Lincoln in the Bardo

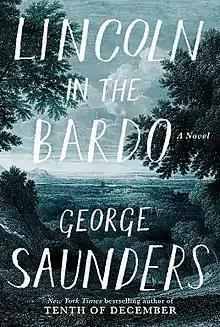
First hardcover edition

Lincoln in the Bardo is a 2017 experimental novel by American writer George Saunders. It is Saunders's first novel and was a "New York Times" bestseller.